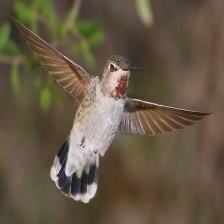
Species: ANNAS HUMMINGBIRD
Scientific name: CALYPTE ANNA
ImageNet parent category: hummingbird